Stephen "tWitch" Boss

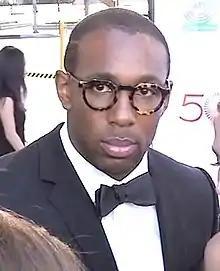
Boss in 2014

Stephen Laurel "tWitch" Boss (September 29, 1982December 13, 2022) was an American freestyle hip hop dancer, choreographer, actor, television producer, and television personality. In 2008, he finished in second place on the American version of "So You Think You Can Dance" ("SYTYCD"). From 2014 to May 2022, he was featured on "The Ellen DeGeneres Show" as a repeated guest host and he was also a co-executive producer of the program. He was featured in "Ellen's Game of Games" as a cohost to DeGeneres. Between 2018 and 2020, he and his wife, Allison Holker, hosted "Disney's Fairy Tale Weddings" on Freeform and Disney+.